Pope Adrian I

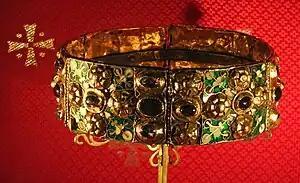
The Iron Crown of Lombardy, for centuries a symbol of the Kings of Italy

Carloman died in December 771, and when Charlemagne seized his brother's territory, Carloman's widow, Gerberga, and their two sons fled for refuge to the Lombard court at Pavia. Desiderius made overtures to Pope Adrian, requesting that he acknowledge Carloman's sons' right to succeed their father, and crown them as Kings of the Franks. With Charlemagne occupied with a campaign against the Saxons, Desiderius saw an opportunity to take all of Italy. He invaded the Duchy of the Pentapolis which had been given to the papacy in 756 by Charlemagne's father. Desiderius's support of the claims of Carloman's sons posed a potential challenge to the legitimacy of Charlemagne's possession of his brother's lands. In 773, he cut short a military campaign near Paderborn, crossed the Alps, and laid siege to Pavia. In exchange for their lives, the Lombards surrendered and Desiderius was sent to the abbey of Corbie. Charlemagne assumed the title "King of the Lombards".